Friedrichshafen FF.63

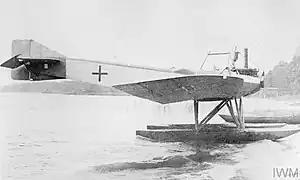
A side view of a beached FF.63

The Friedrichshafen FF.63 was a German prototype floatplane fighter produced by Friedrichshafen Aircraft Construction Company in the last year of the First World War. The aircraft was developed as a competitor to the Hansa-Brandenburg W.29 floatplane fighter already in service with the Imperial German Navy's Naval Air Service and was heavily influenced by its design. The aircraft was still conducting flight testing when the war ended in November 1918 and the program was cancelled.